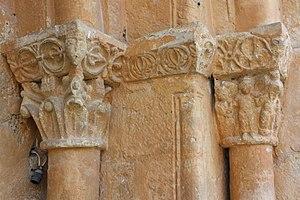
Eglise de Lannecaube, Pyrénées Atlantiques